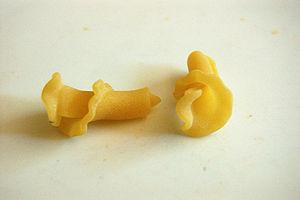
Les pâtes alimentaires se distinguent par leur forme et par leur composition. Elles peuvent être faites exclusivement de farine de blé, mais aussi avec ajout d'œufs, selon les traditions et les régions. Chacune est souvent associée à une préparation en particulier, selon son temps de cuisson, sa consistance, sa capacité à retenir la sauce, et la facilité avec laquelle on peut la manger. La sauce à l'amatriciana, par exemple, ne se mange pas avec des pâtes cheveux d'ange, mais avec des bucatini.